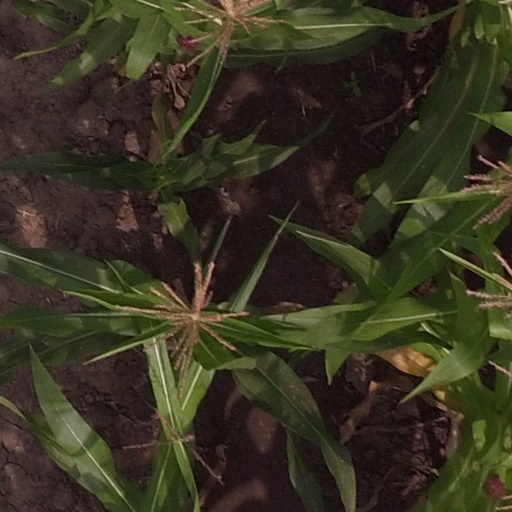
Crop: maize; corn